Pierre-Auguste Renoir

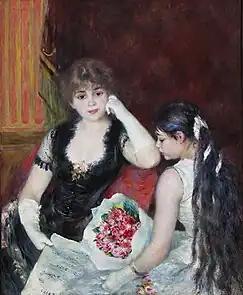
"A Box at the Theater (At the Concert)", 1880, Clark Art Institute, Williamstown

Pierre-Auguste Renoir was born in Limoges, Haute-Vienne, France, in 1841. His father, Léonard Renoir, was a tailor of modest means, so, in 1844, Renoir's family moved to Paris in search of more favorable prospects. The location of their home, in rue d'Argenteuil in central Paris, placed Renoir in proximity to the Louvre. Although the young Renoir had a natural proclivity for drawing, he exhibited a greater talent for singing. His talent was encouraged by his teacher, Charles Gounod, who was the choirmaster at the Church of St Roch at the time. However, due to the family's financial circumstances, Renoir had to discontinue his music lessons and leave school at the age of thirteen to pursue an apprenticeship at a porcelain factory.